Chakkavaratti

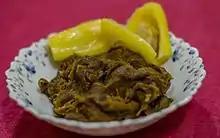
Chakkavaratti (jackfruit jam)

Chakkavaratty, chakka varattiyathu, chakka varatti, jackfruit preserves or jackfruit halwa is a type of food made from jackfruit. The seeds are removed from the fruit and it is cut into small pieces. The fruit is then cooked with ghee and jaggery; it eventually reaches a paste- or jam-like consistency. After cooling it can be eaten; and it keeps for six to ten months. Malayalis prepare "ada" with this "chakkavaratti" as a special food.